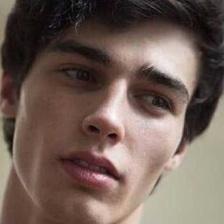
Label: faces